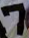
Number: 7